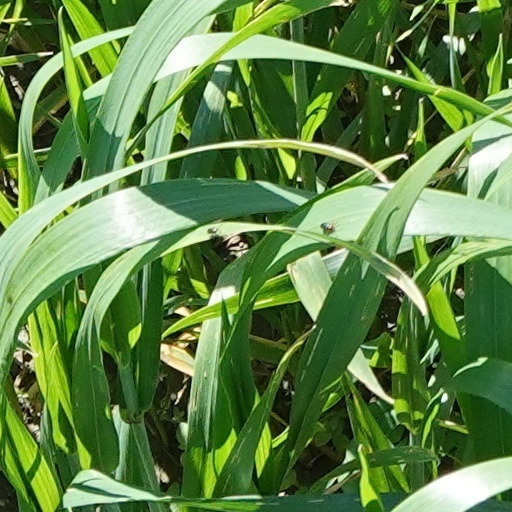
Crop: wheat